Answer in natural language. Estimate the real world distances between objects in the image. Which object is closer to glass metal tv stand, Television or black colour dog bed? Choose between the following options: Television or black colour dog bed
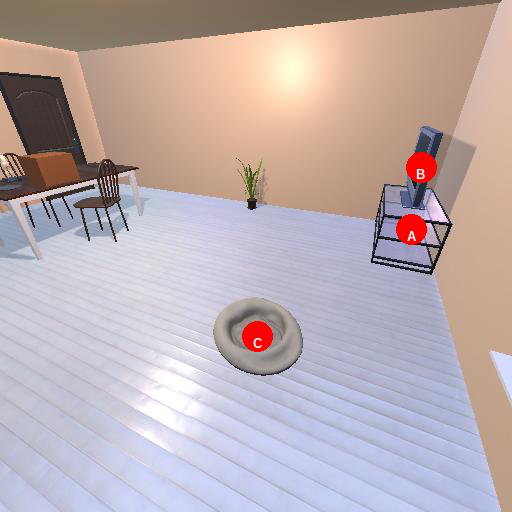
<answer>Television</answer>